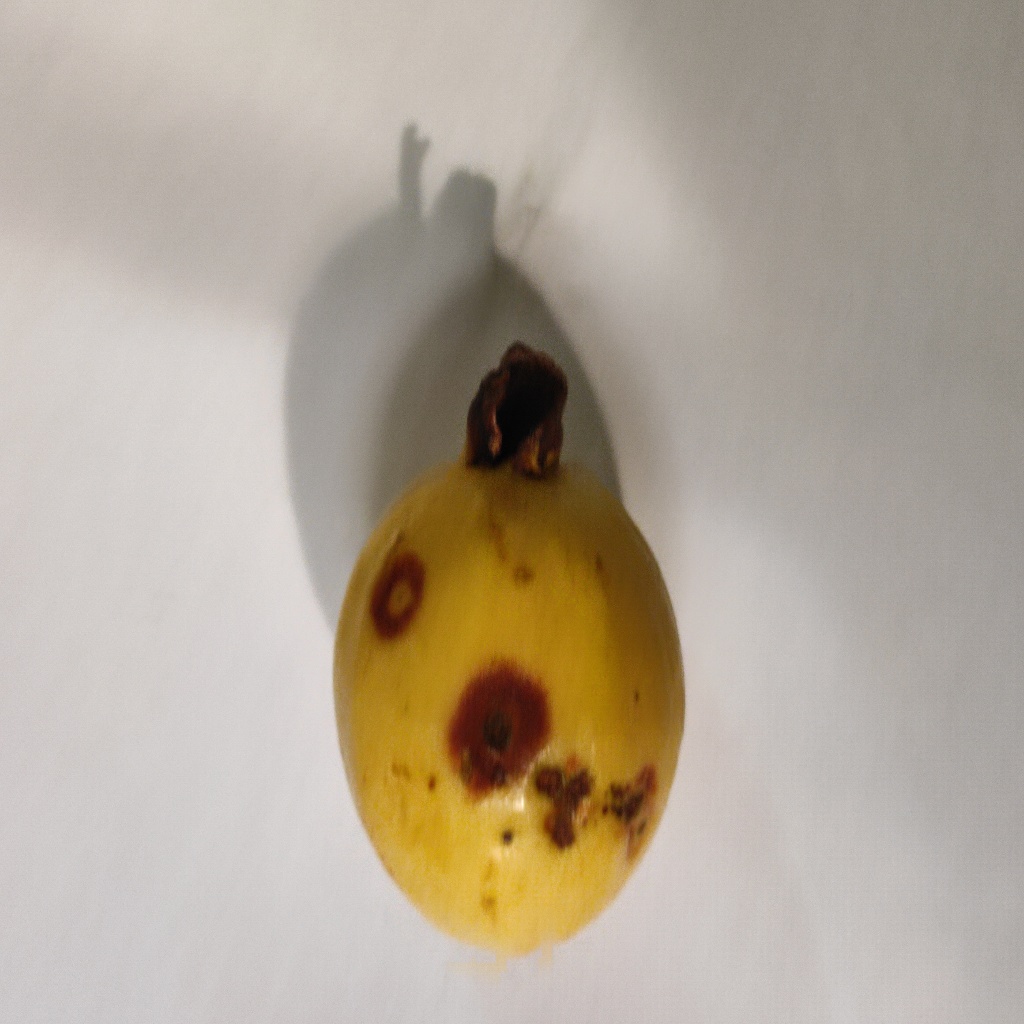
Crop: guava
Quality class: Defect